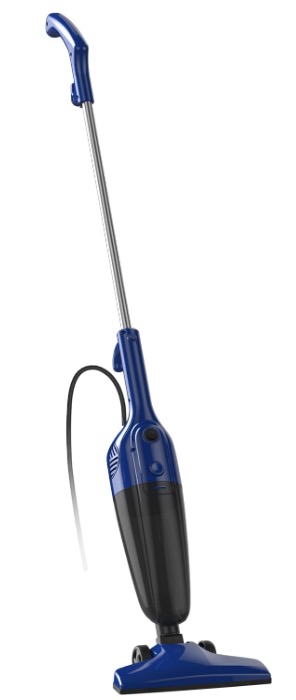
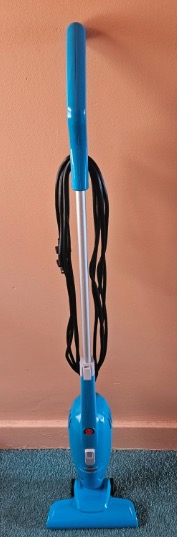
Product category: items_vacuum
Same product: no